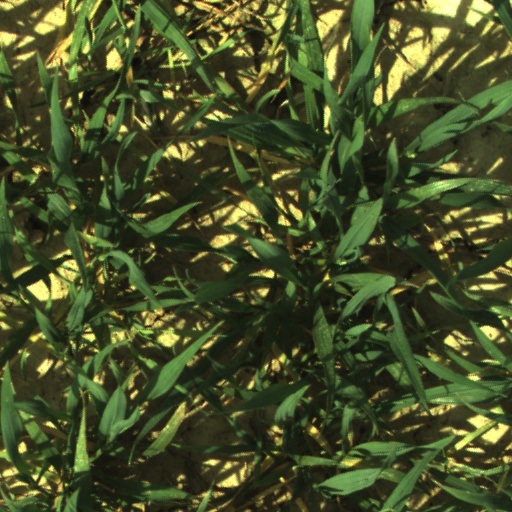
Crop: wheat